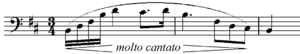
L’analyse schenkérienne est une méthode d’analyse musicale de la musique tonale fondée sur les théories d’Heinrich Schenker. Son but est de démontrer la cohérence de l'œuvre analysée en montrant comment elle se rattache à une structure profonde, l'Ursatz. Cette structure originelle est presque la même pour toutes les œuvres tonales, mais l'analyse montre comment dans chaque cas individuel elle se développe en une œuvre unique à l'« avant-plan », le niveau de la partition elle-même. Le concept essentiel de la théorie schenkérienne de la tonalité est probablement celui d’« espace tonal ». Les intervalles entre les notes de la triade de tonique forment un espace tonal qui peut être comblé par des notes de passage et des broderies qui, à leur tour, peuvent produire de nouvelles triades et de nouveaux espaces tonals, ouverts à de nouvelles élaborations, jusqu’à l’obtention de la « surface » de l’œuvre, la partition.